Amanattō
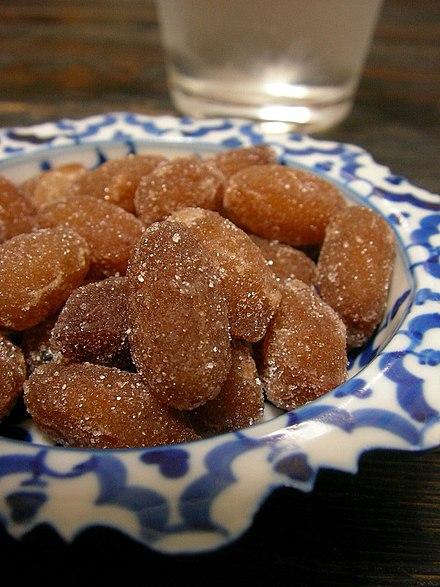
Also known as:
ar - Arabic: أماناتو
eo - Esperanto: Amanattō
es - Spanish: Amanattō
fa - Persian: آماناتو
fr - French: Amanattō
he - Hebrew: אמאנאטו
it - Italian: Amanattō
ja - Japanese: 甘納豆
pa - Punjabi: ਆਮਾਨਾਤੋ
pt - Portuguese: Amanattō
ru - Russian: Аманатто
th - Thai: อามานัตโต
uk - Ukrainian: Аманатто
uz - Uzbek: Amanatto
vi - Vietnamese: Amanattō
zh - Chinese: 甘纳豆
Category: confectionery (confectionery)
Cuisine: Japanese
Associated cuisines: Japanese
Area: Japan
Countries: Japan
Region: Eastern Asia, , , ,
The dish is a traditional confectionery made of azuki or other beans, covered with refined sugar after simmering with sugar syrup and drying.